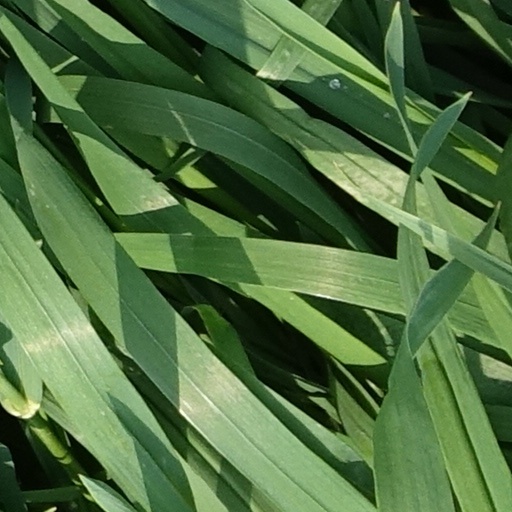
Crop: wheat